Marriage

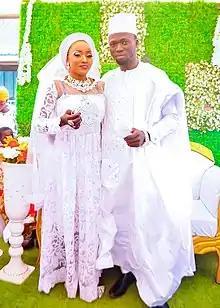
A Nigerian Islamic wedding

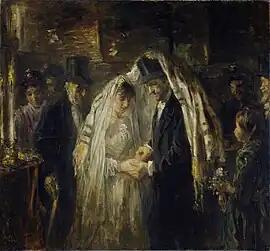
A Jewish wedding, painting by Jozef Israëls, 1903

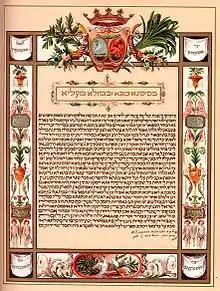
A Ketubah in Hebrew, a Jewish marriage-contract outlining the duties of each partner

Modern Christianity bases its views on marriage upon the teachings of Jesus and the Paul the Apostle. Many of the largest Christian denominations regard marriage as a sacrament, sacred institution, or covenant.